Jericho (missile)

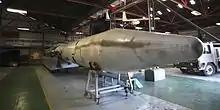
RSA-3

The Jericho II/Shavit SLV was also license produced in the Republic of South Africa as the RSA series of space launch vehicles and ballistic missiles.